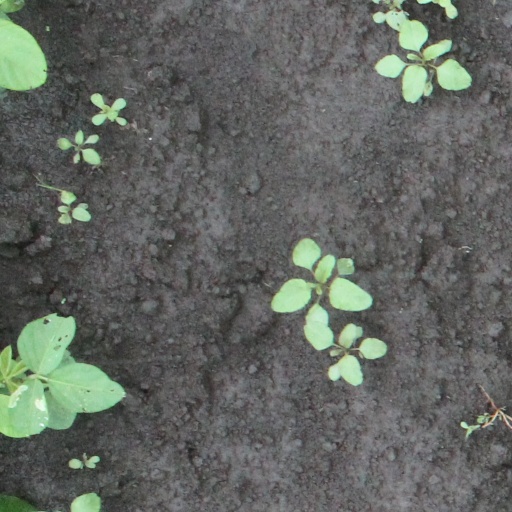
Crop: soybean